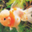
Label: aquarium_fish